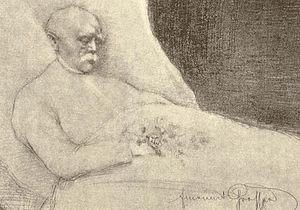
La déprise est un concept sociologique utilisé en France par la sociologie de la vieillesse et du vieillissement qui permet d'envisager l'individu âgé avançant en âge comme un acteur pris dans un travail de négociation dont l'enjeu serait le maintien de son identité en dépit des éventuelles implications biologiques et sociales du passage du temps telles qu'une dégénérescence physiologique ou un veuvage.
Le géronticide désigne l'homicide des personnes âgées lorsqu'il est permis ou encouragé par une société. Il est par exemple pratiqué dans le Tamil Nadu, en Inde, où il prend le nom de Thalaikoothal.